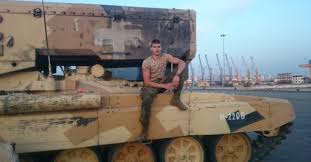
Label: TOS-1